Nice Jazz Festival

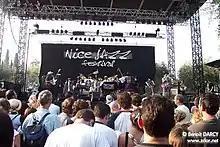
Nice Jazz Festival

Nice Jazz Fest (previously the Nice Jazz Festival), is an annual jazz festival first held in 1948 in Nice, on the French Riviera. After not running for several decades, it has been held annually since 1974.